Navitas Limited

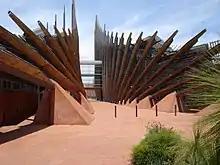
Navitas' first partner, Edith Cowan University

In 2019, Navitas agreed to a buyout from a consortium of investors, following negotiation throughout 2018 and 2019, where Navitas rejected the initial offer. Following this, the shareholders were informed of the terms of the buyout, at A$5.825 per share (A$2.3 billion total). The investor consortium was led by private equity firm BGH Capital, also consisting of AustralianSuper and the company's founder Rod Jones. This marked the largest-ever acquisition by an Australian private equity firm, by gross value.